Derekh eretz

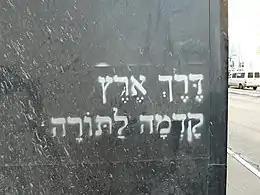
Graffiti in Jerusalem דֶּרֶךְ אֶרֶץ קָדְמָה לַתּוֹרָה

The number 26 comes from Biblical chronology, in which 26 generations passed between Adam (the first human after creation) and Moses (to whom the Torah was given).